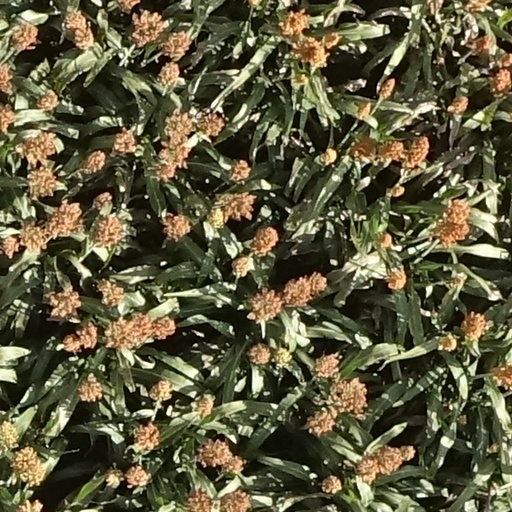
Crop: sorghum